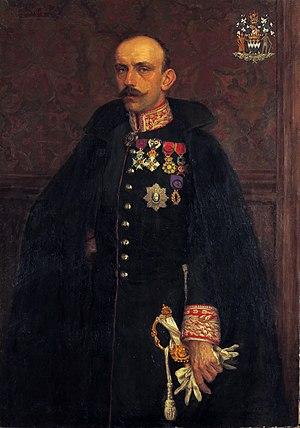
par Jef Van de Fackere, ca 1905
Jean de Brouwer est un industriel et mécène belge.